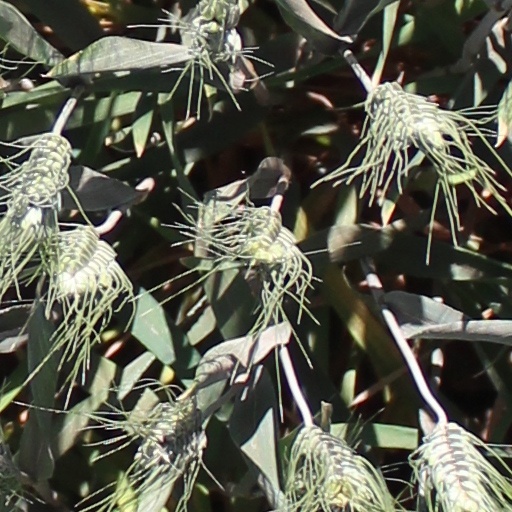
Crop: wheat